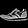
Label: Sneaker